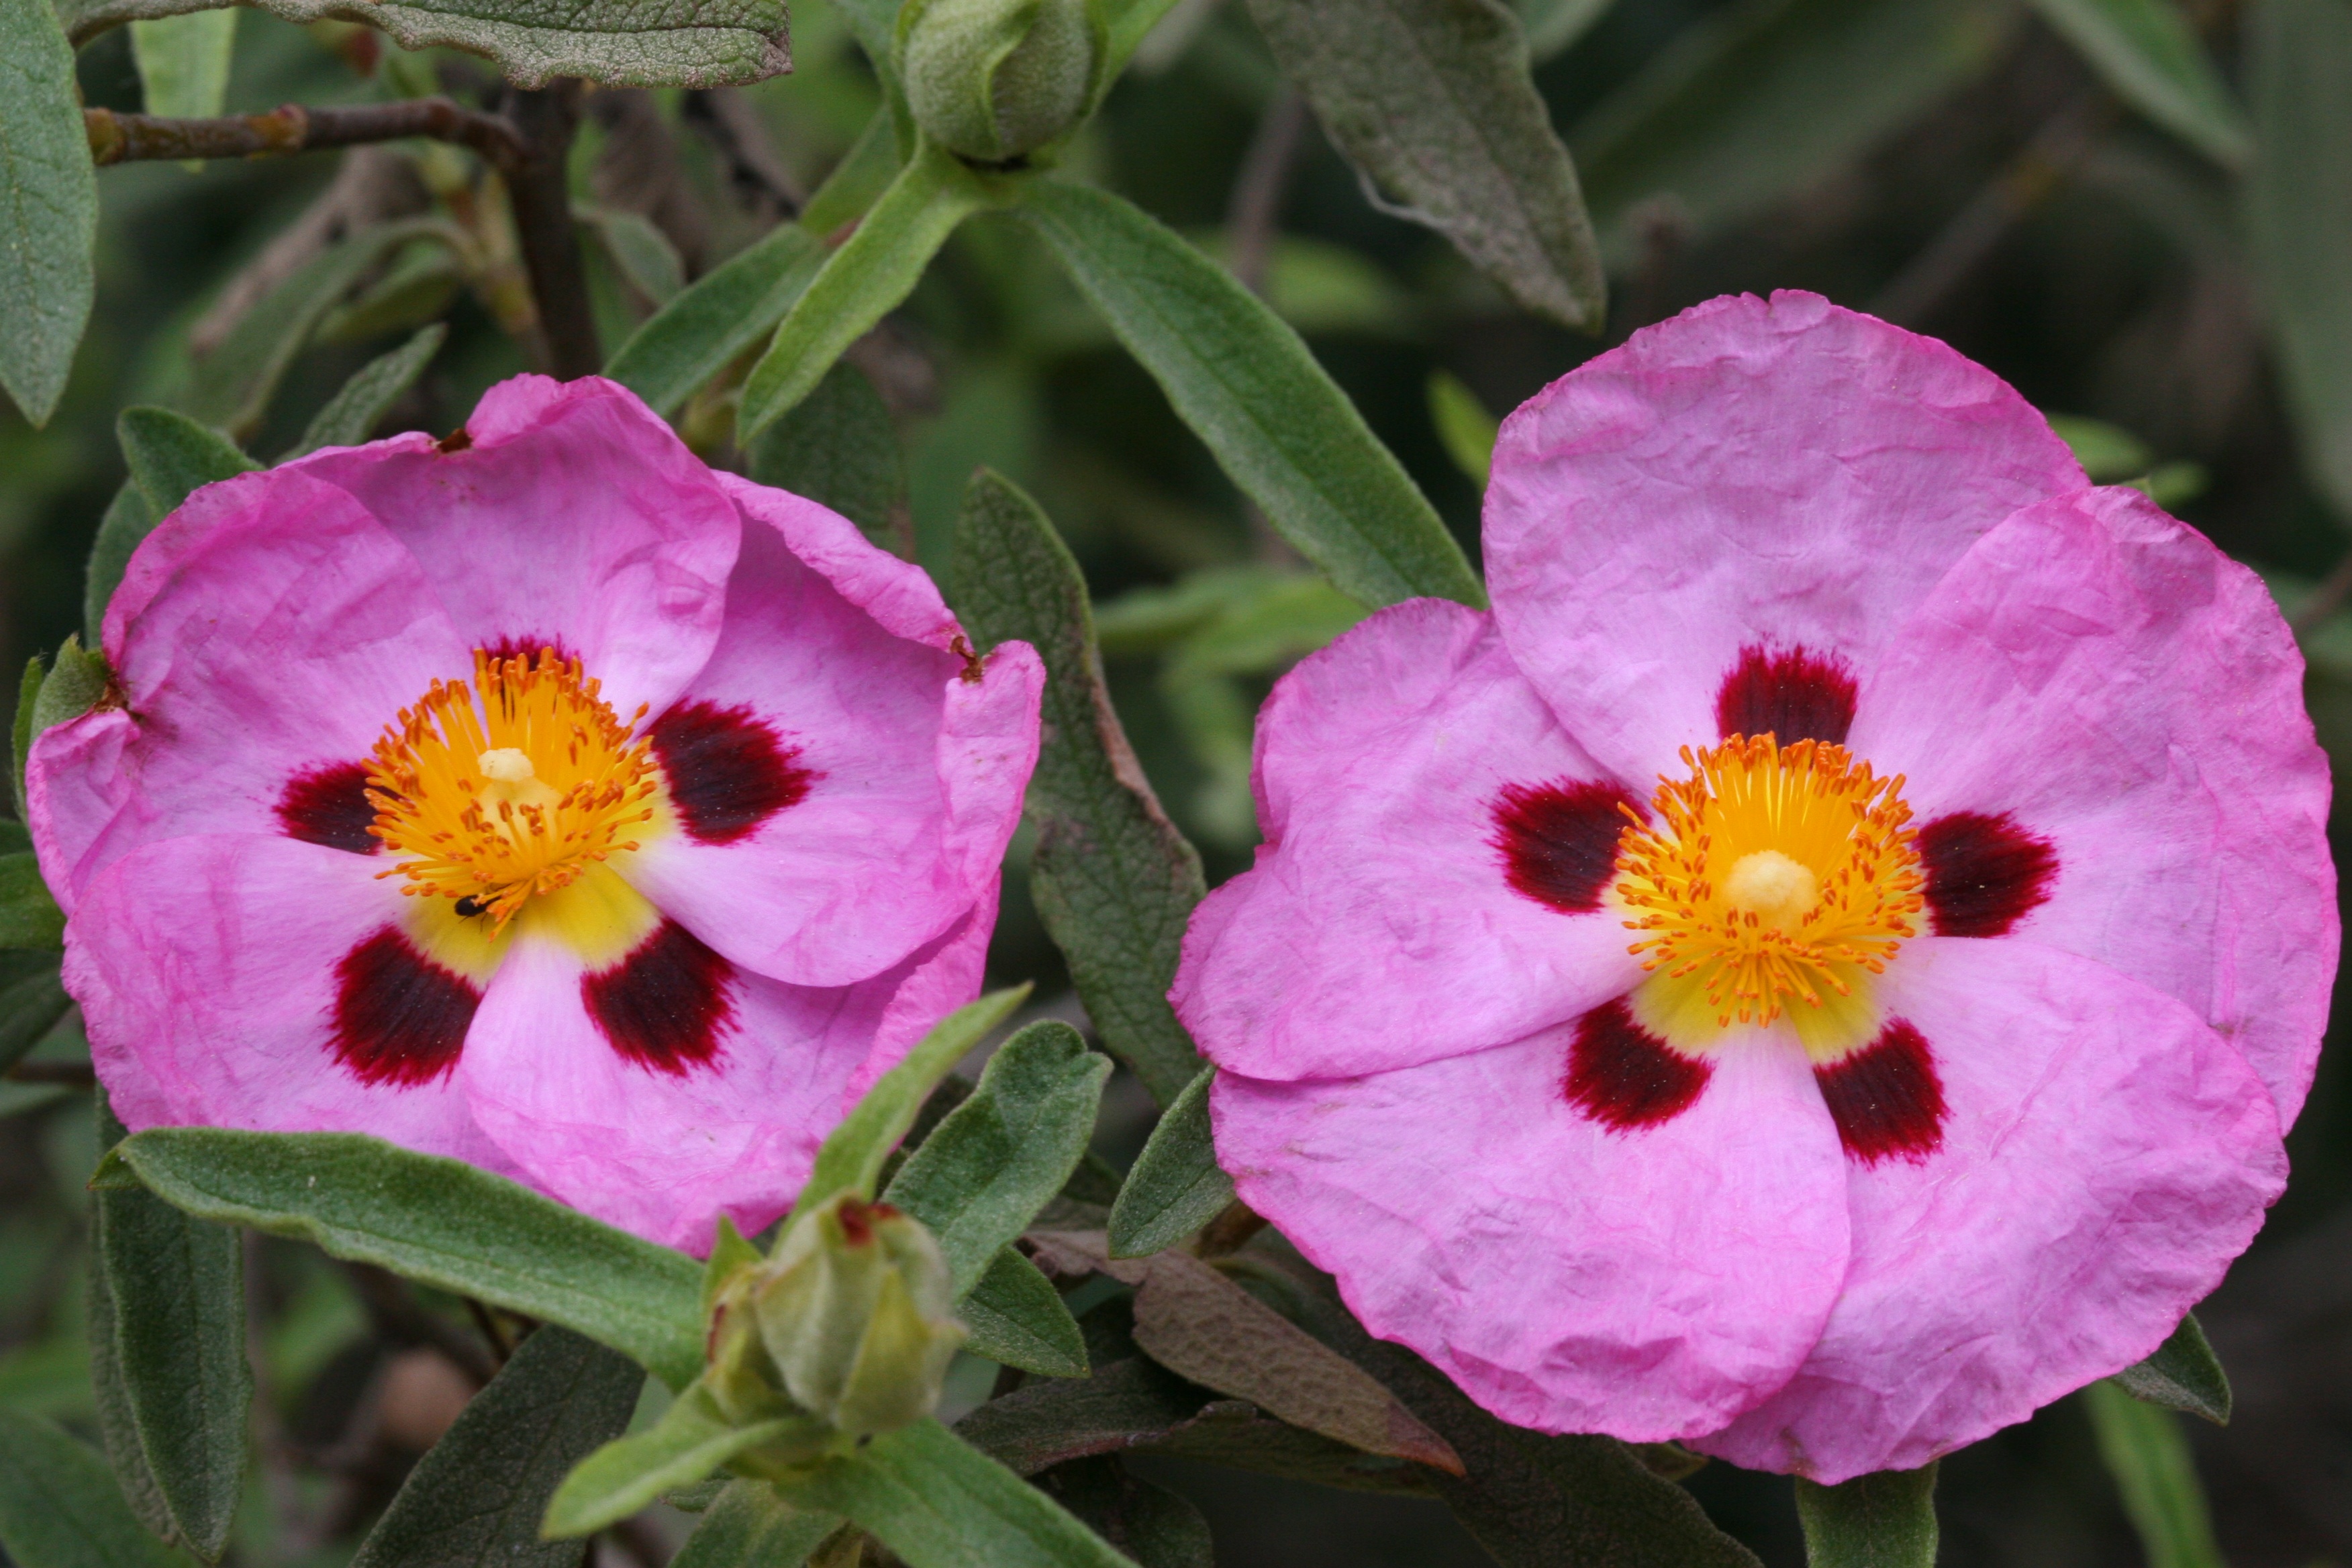
plant, flower, petal, botany, pink, flora, cistus, macro photography, flowering plant, land plant